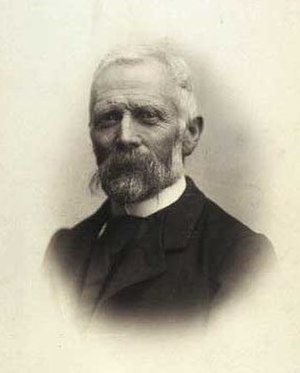
Carl Castenschiold
Carl Castenschiold